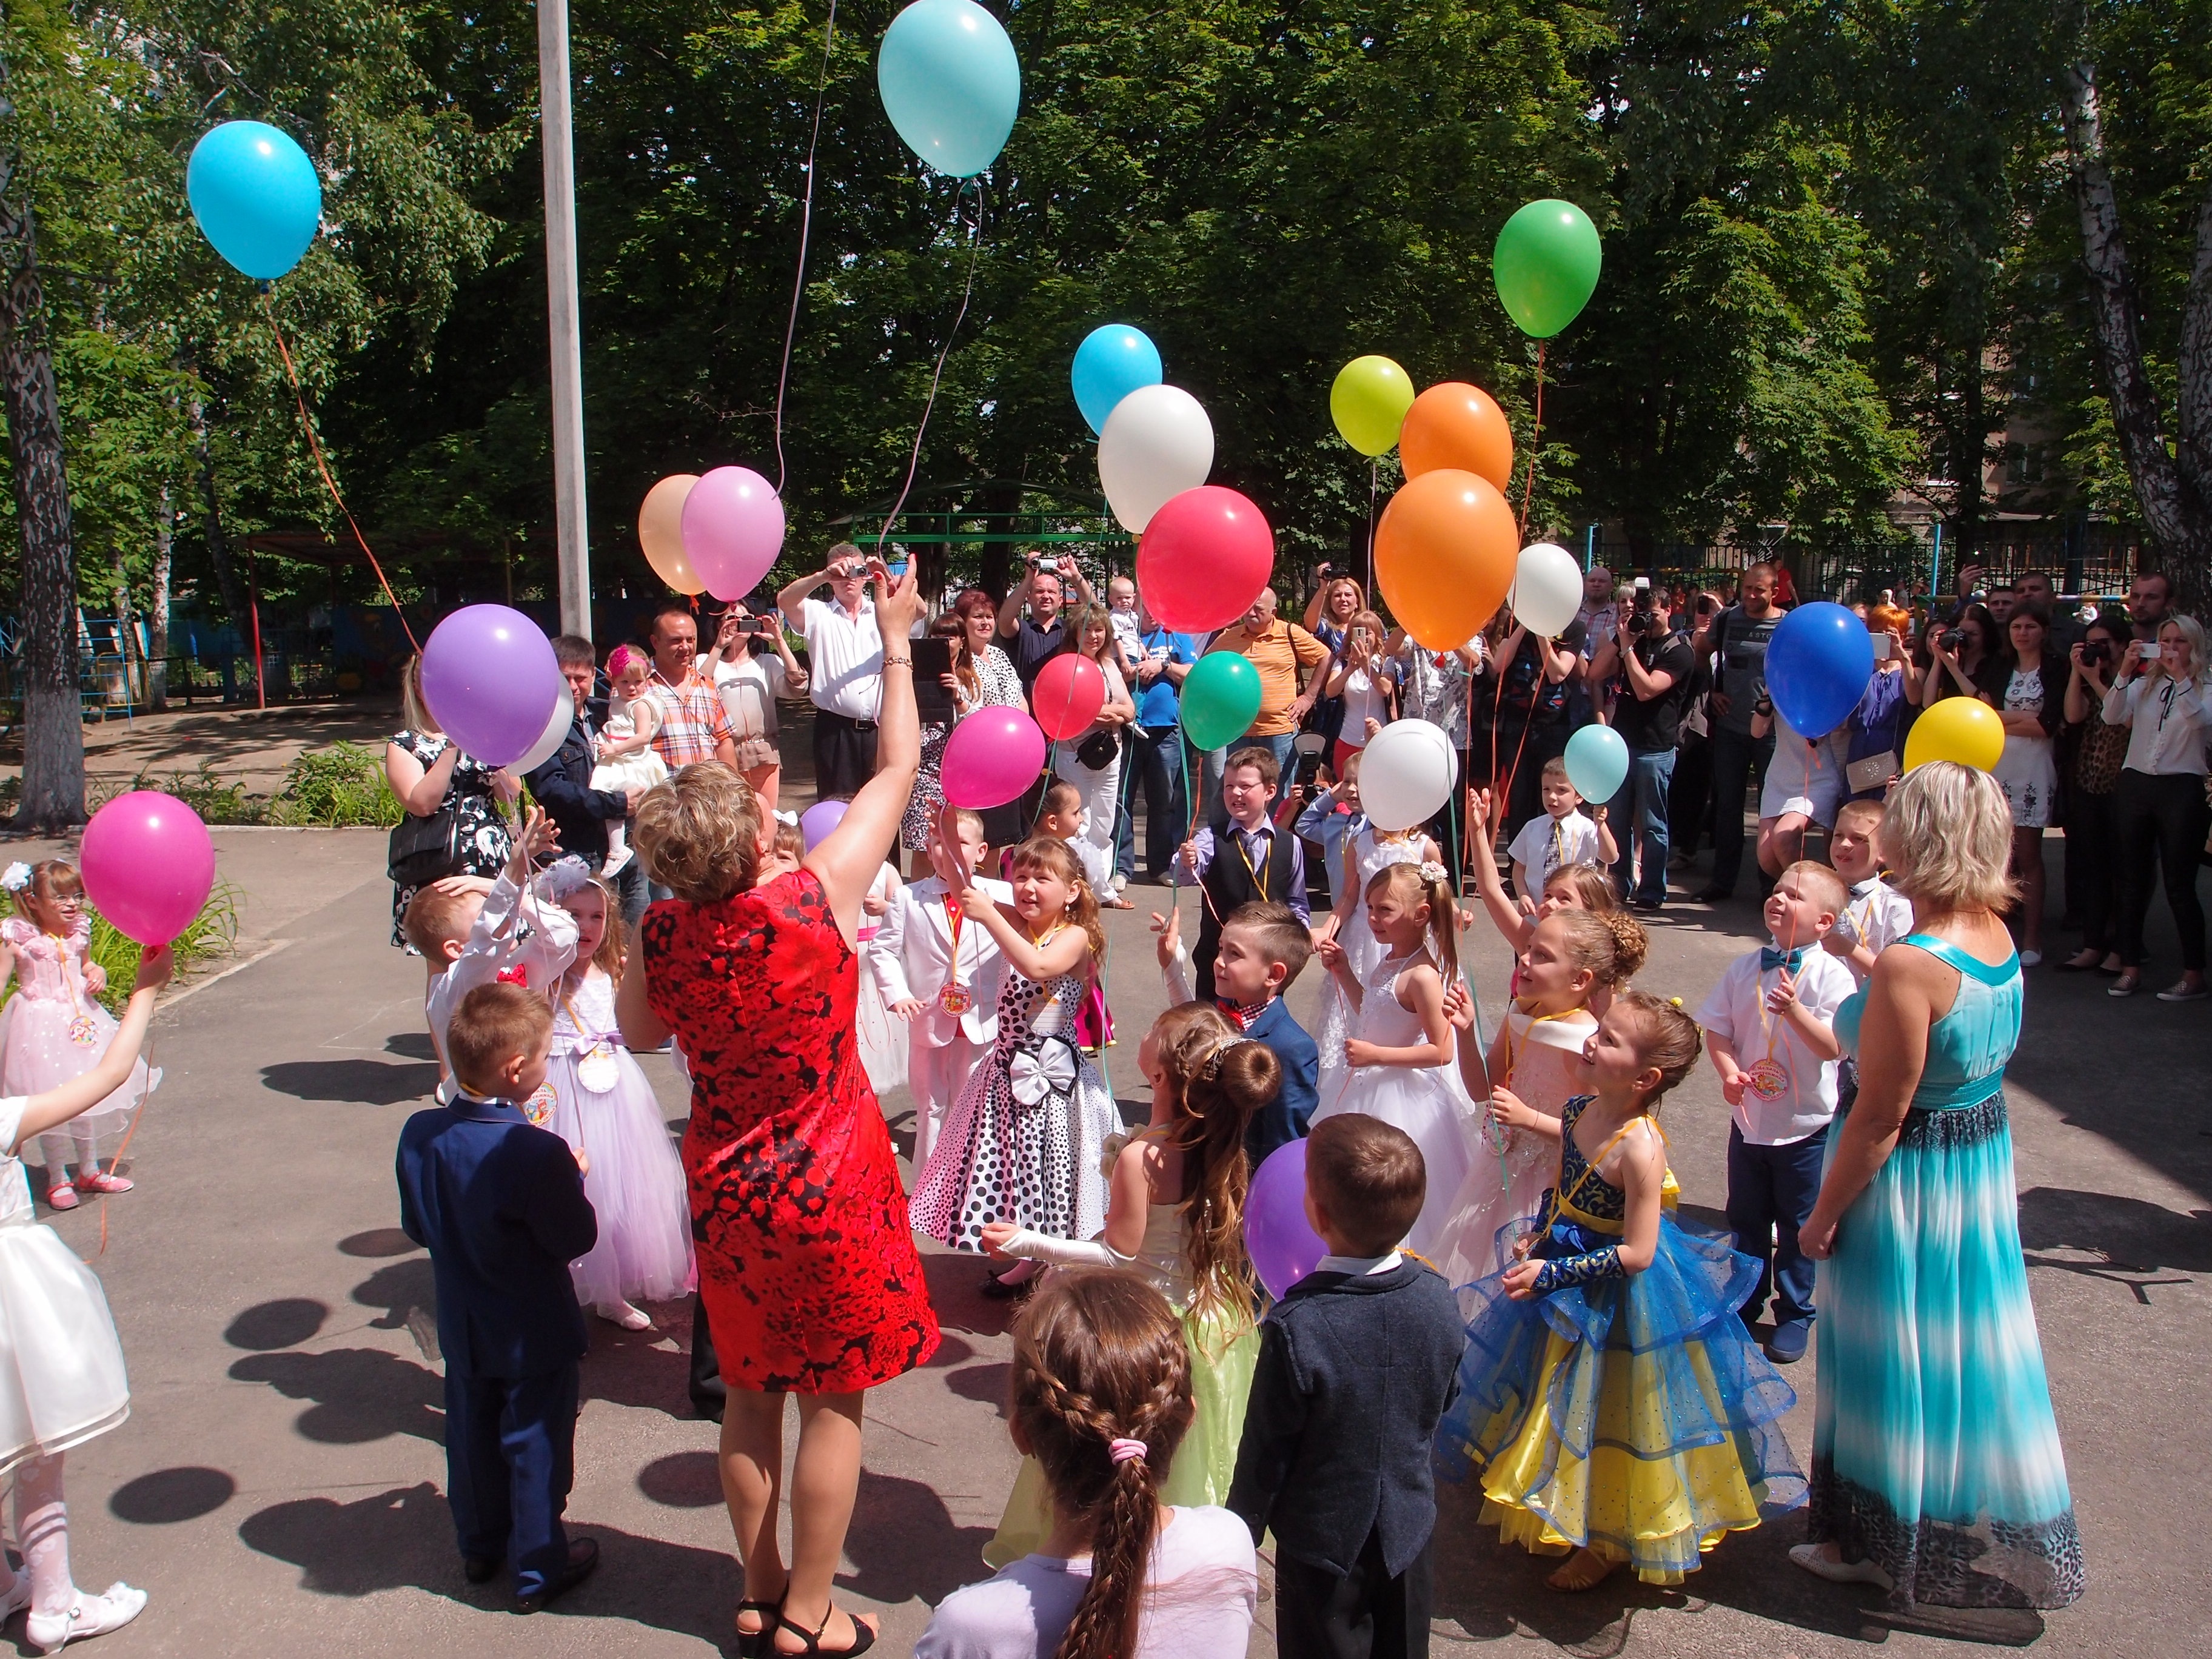
balloon, crowd, vacation, recreation, holiday, child, garden, leisure, toy, kids, ceremony, festival, cool image, fun, fete, balloons, kindergarten, event, cool photo, colored balls, children's holiday, flying balls, party supply